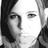
Emotion: neutral